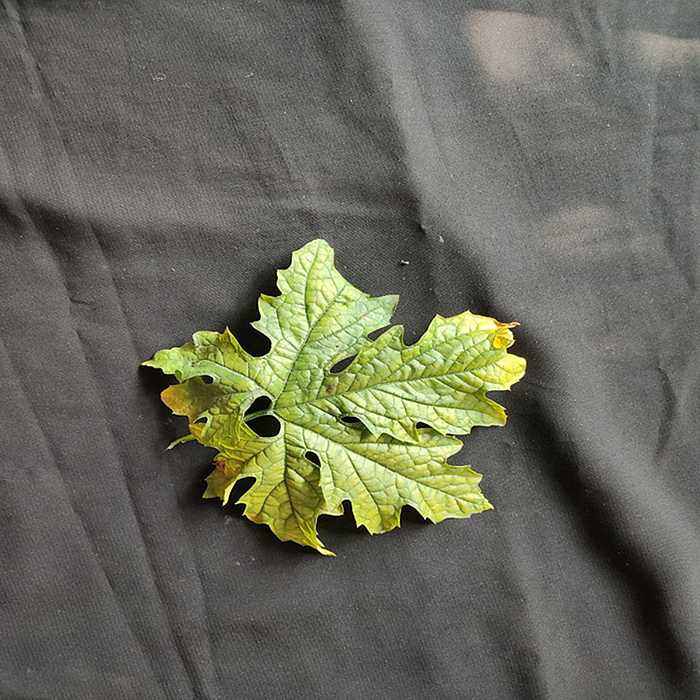
Plant: Bitter Gourd
Label: Mosaic virus